Charcuterie board

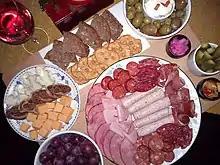
A charcuterie board with fruits, pickled vegetables, meats and wine

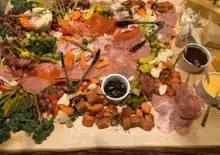
A traditional-styled charcuterie board with meats, carrots, chili peppers, cheese, and jam.

It is generally recommended to diversify the items on a charcuterie board in terms of type (e.g. sausage vs. ham vs. forcemeat), texture (e.g. firm vs. spreadable vs. crumbly cheese), flavor (e.g. sweet vs. salty vs. spicy), origin (e.g. cow vs. sheep vs. goat), and nationality (e.g. French vs. Italian vs. British), among other characteristics. Beyond meats, cheeses, and breads, other components are often included to complement the flavors and textures of these foods. Examples include fresh or dried fruits, olives and olive oil, nuts, vinegars, pickled or fresh vegetables/crudités, fresh herbs, chocolates, edible flowers, and a variety of spreads such as mustards, honey, and fruit preserves. Charcuterie boards may also be accompanied by different varieties of wines.